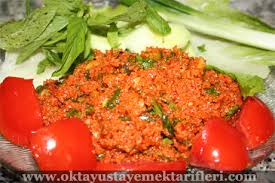
Yemek: kisir